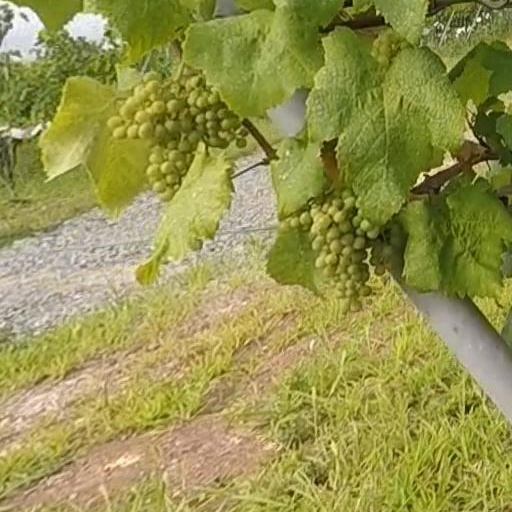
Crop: grape